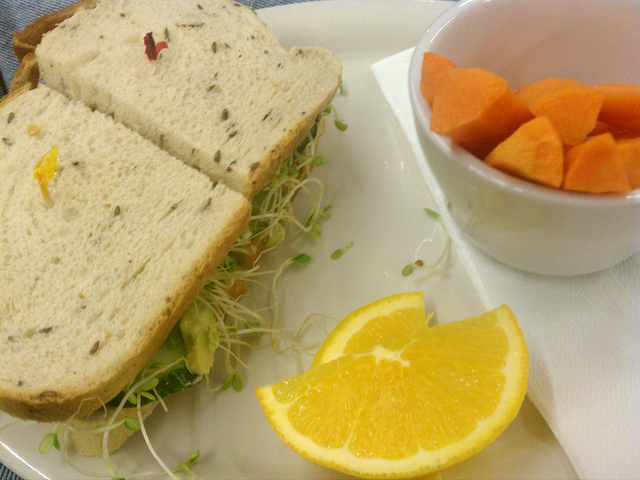
user: Given an image and a question. Answer the question in a short answer. Question: This fruit contains what kind of acid? Short Answer:
assistant: citric